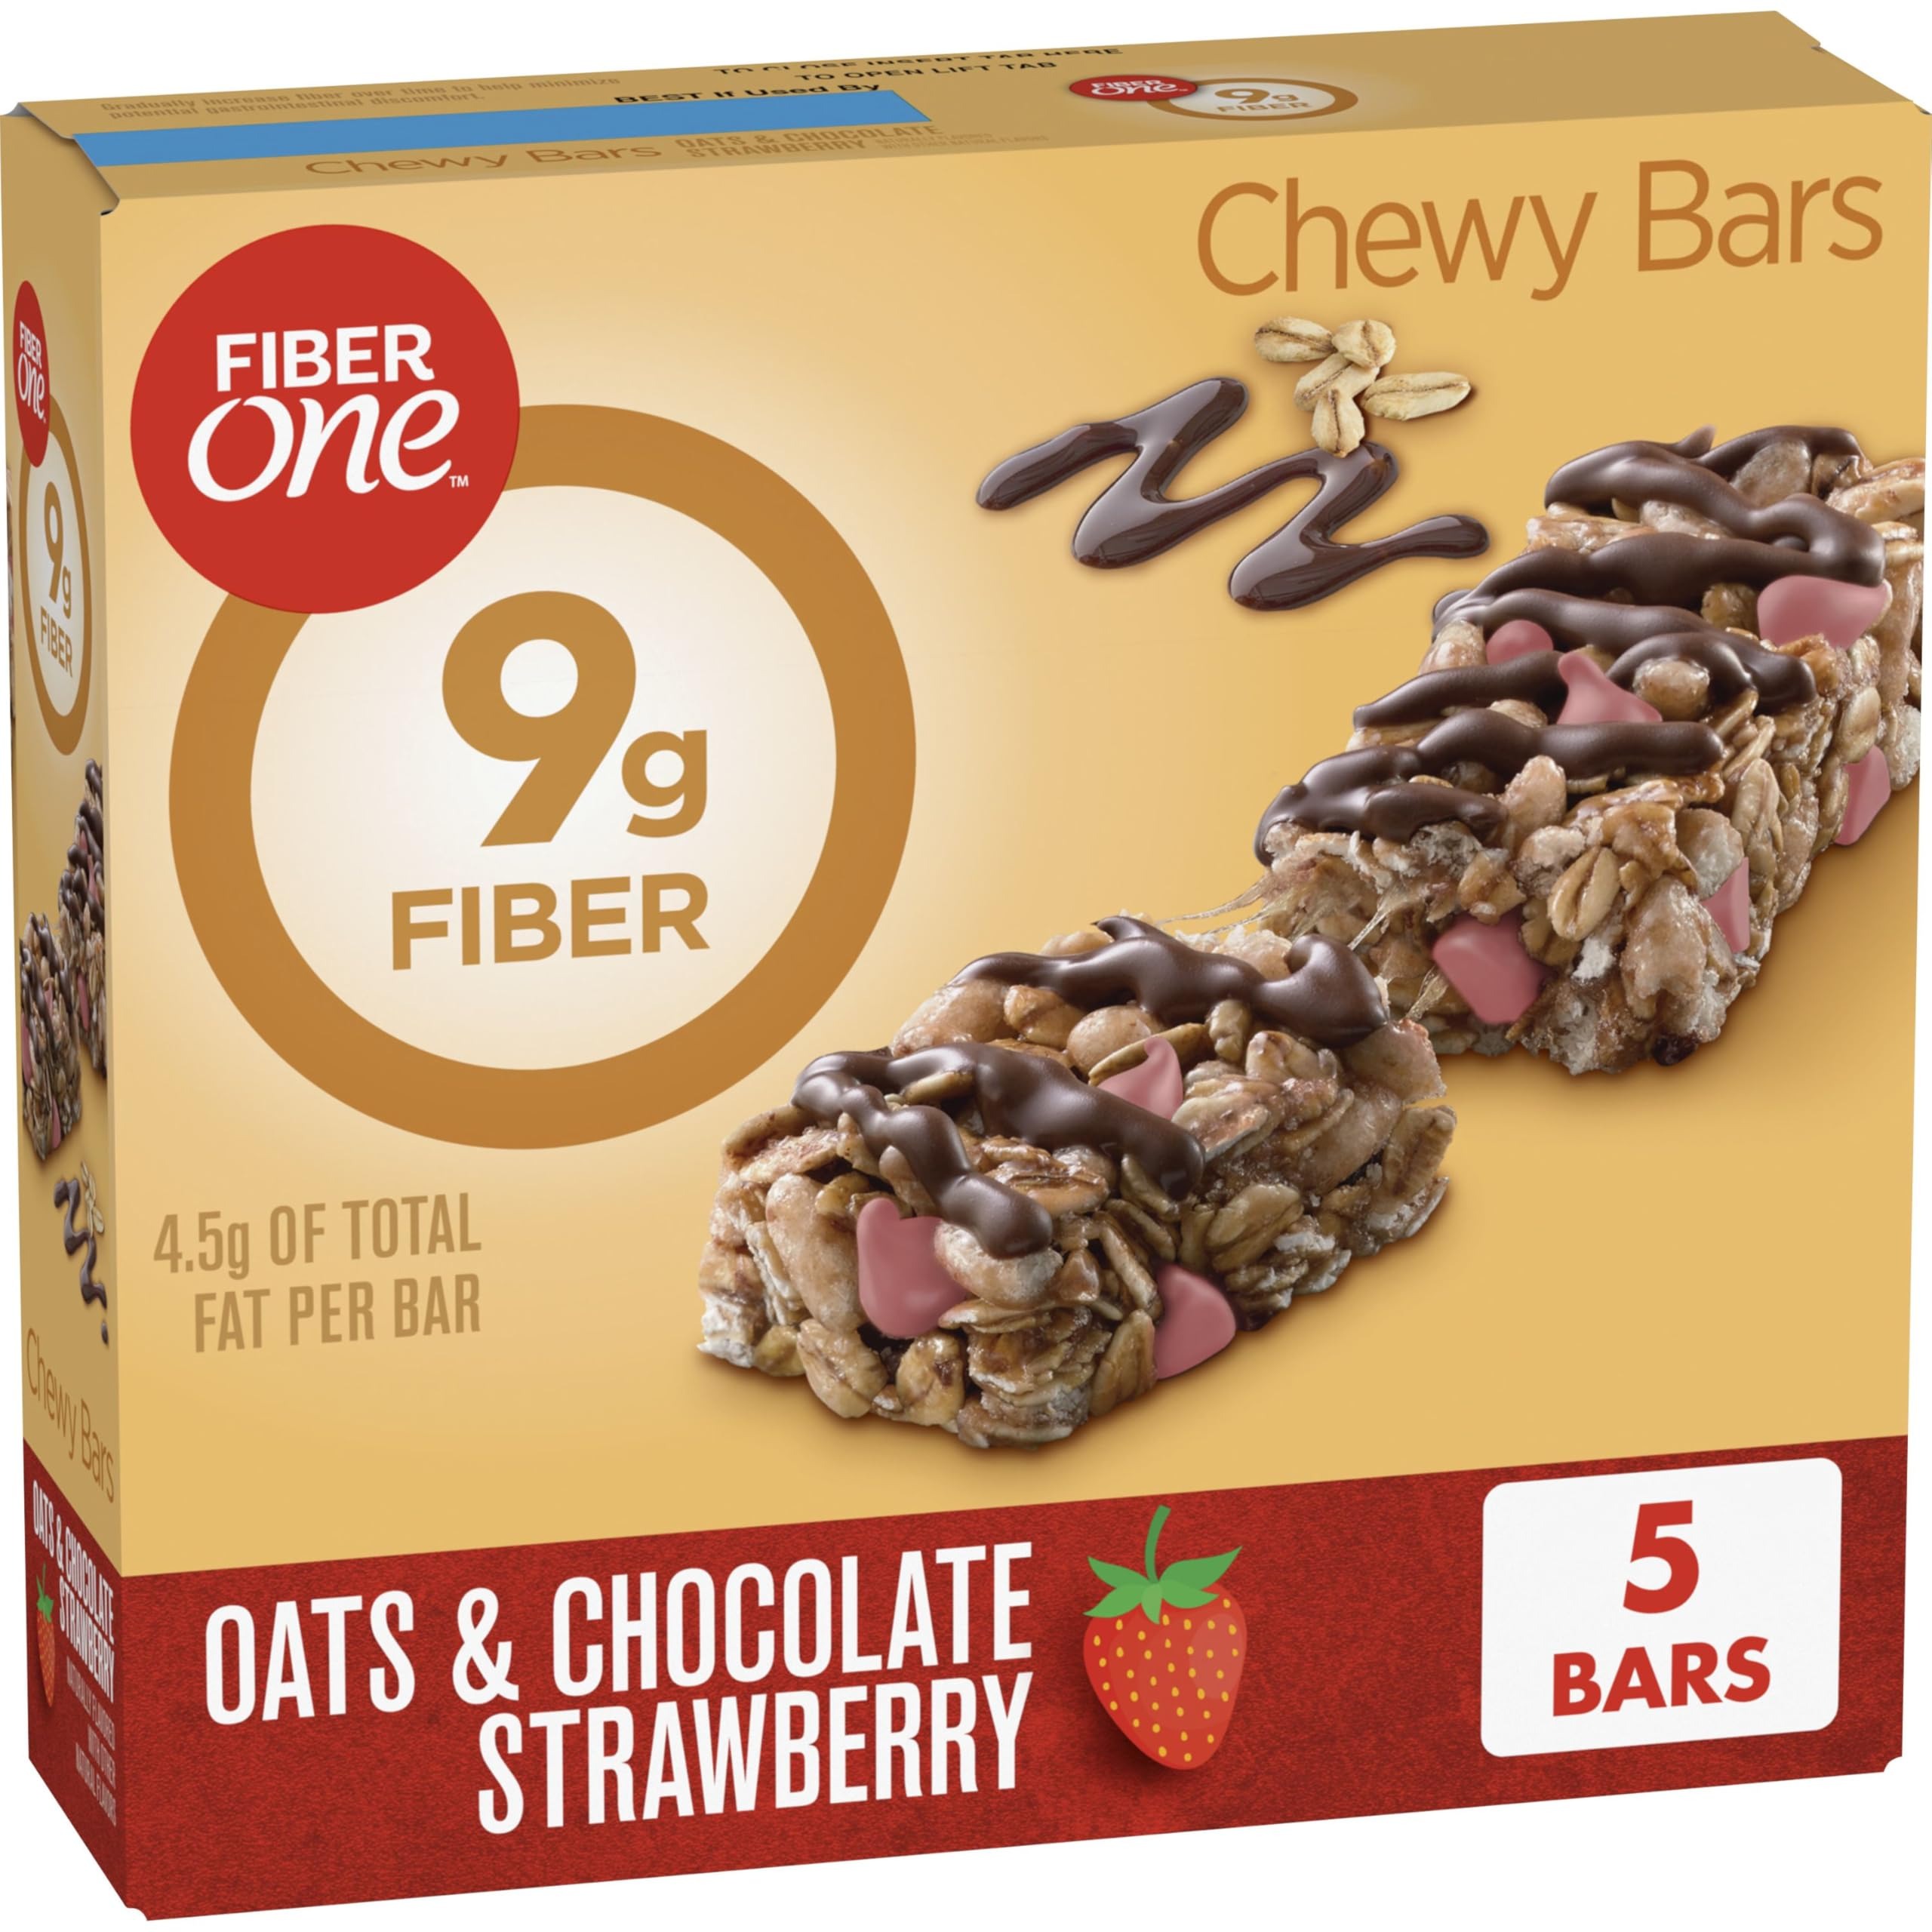
Item Name: Fiber One Chewy Bars, Oats & Chocolate Strawberry Fiber Snacks, 5 Count, 7 oz
Bullet Point 1: CHEWY GRANOLA BARS: Each bite brings a tasty combination of hearty oats, fruity strawberry flavor and chocolatey drizzle; Helps satisfy cravings without sacrificing a healthy lifestyle
Bullet Point 2: FIBER SNACKS: Every serving has 9g fiber (32% of daily value), 4.5g of total fat per bar, and 150 calories
Bullet Point 3: OATS & CHOCOLATE STRAWBERRY: Naturally flavored with other natural flavors; Made with irresistible ingredients like whole grain oats and Dutch cocoa
Bullet Point 4: PANTRY & LUNCH BOX FAVORITE: Grab chewy fiber bars for an office snack, breakfast time food, lunch box treat, dessert, travel snacks, and more
Bullet Point 5: CONTAINS: One 7 oz box of Fiber One Oats & Chocolate Strawberry Chewy Bars; 5 chewy bars
Value: 7.0
Unit: Ounce

Price: 4.49